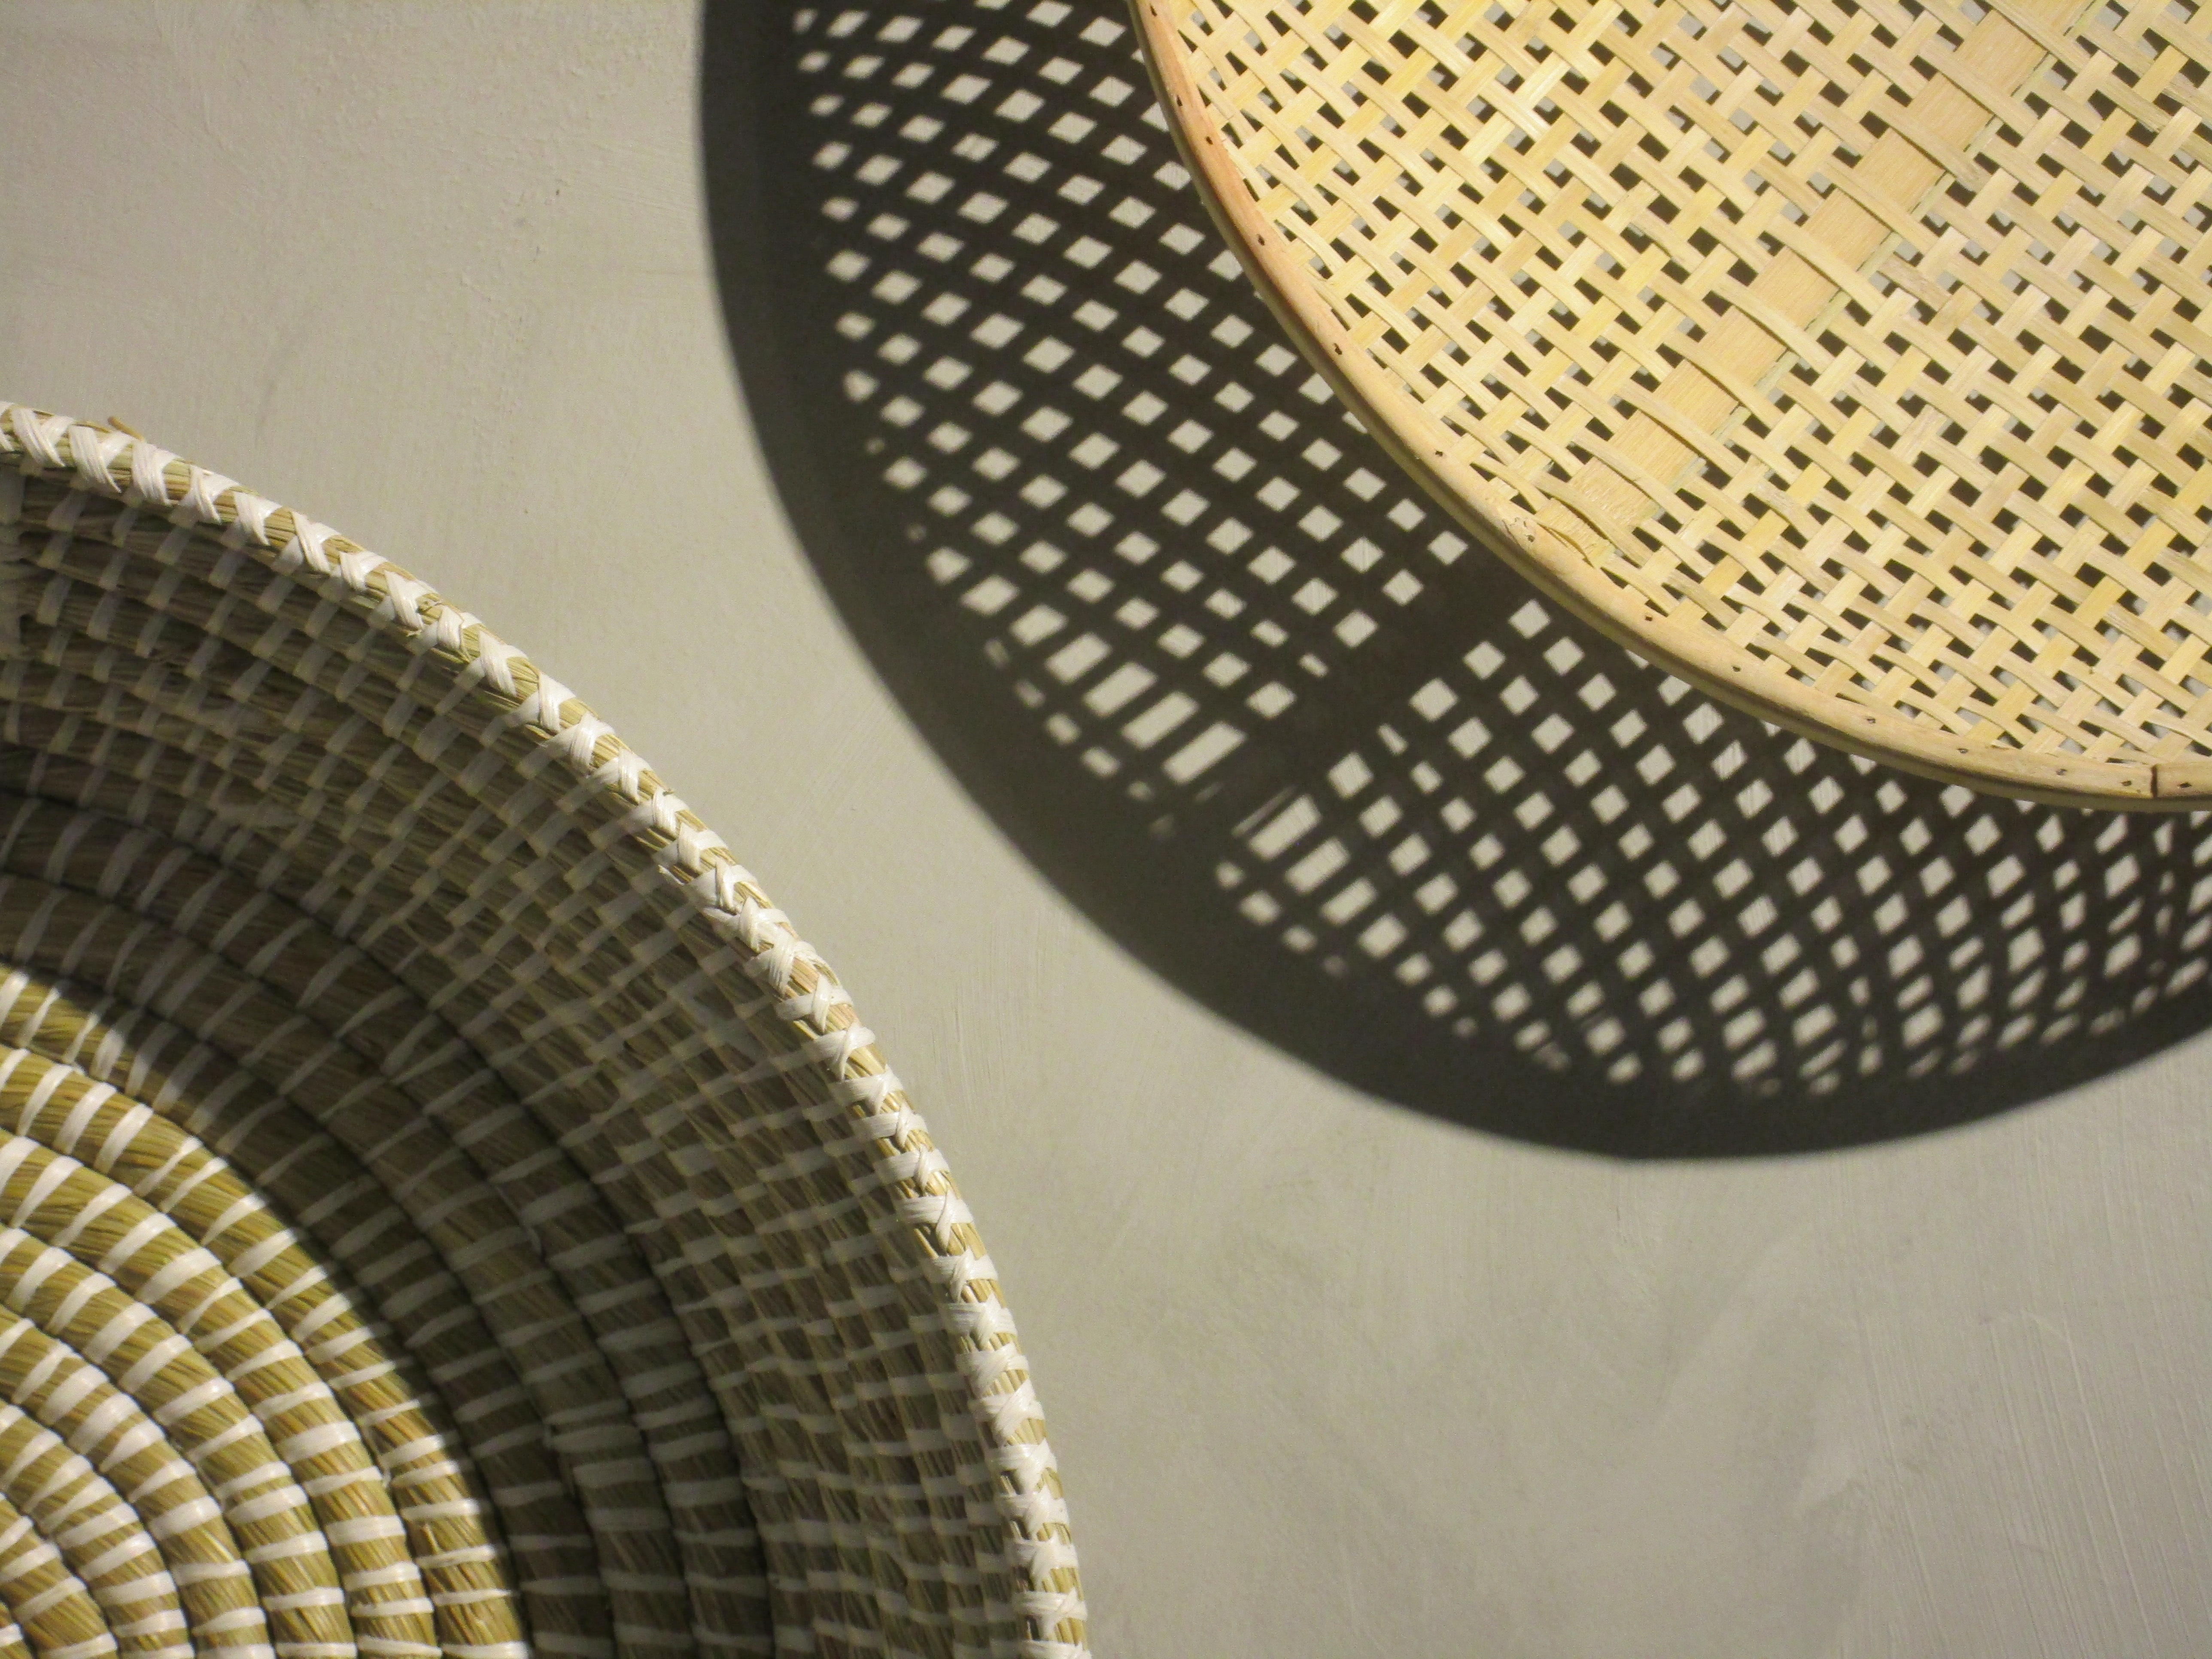
wing, wheel, texture, pattern, natural, basket, material, circle, braid, grey, shadows, design, mesh, handmade, traditional, handicraft, handcrafted, braid basket